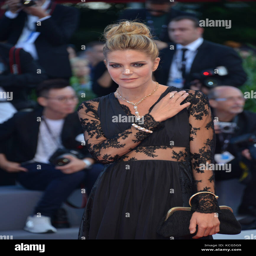
arrivals for the premiere during festival